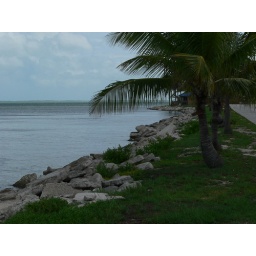
The sediment in the water turned the water almost neon colors. Defintely not the clear water we know and love.